+ (album)

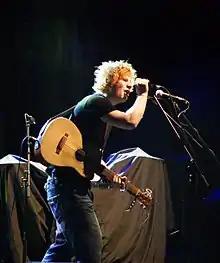
Sheeran performing at Academy 1 in Manchester.

After completing school at age 16, Sheeran spent his student grant on rail tickets. Moving from place to place, he performed at open-mic nights across the United Kingdom, where he would sleep on his friends' sofas spending time self-releasing homemade EPs and albums. After spending four years performing in the British live scene, Sheeran met singer Jamie Foxx in Los Angeles, and Foxx liked Sheeran enough to "put [Sheeran] on the path to success".